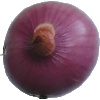
Label: Onion Red Peeled 1